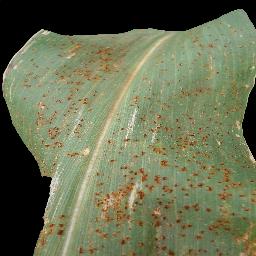
Label: Corn___Common_rust